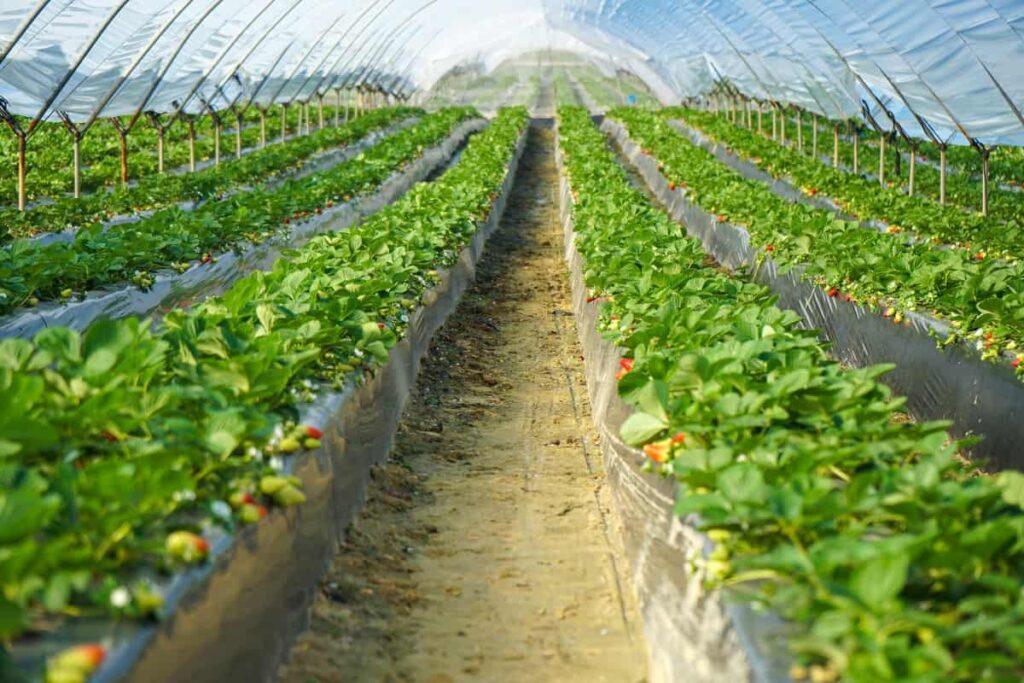
Kilimo cha mazao ya biashara katika shamba kubwa la mazao hayo, huku ikiwa imeiva tayari kwa ajili ya kuvunwa ili kupelekwa kwenye kiwanda kwa ajili ya kuchakatwa na kusindikwa, ili kuweza kutengeneza bidhaa mbalimbali zinazotokana na mazao haya.